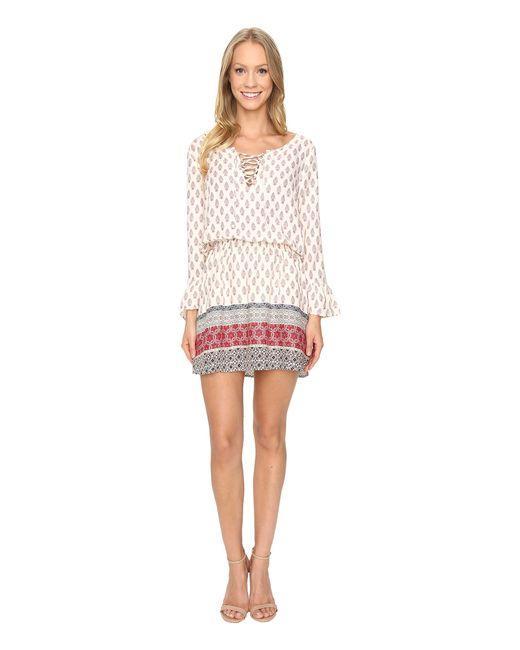
bedrucktes lässiges Sommer-Minikleid mit langen Ärmeln